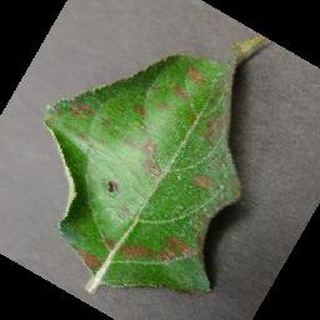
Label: apple_cedar_apple_rust